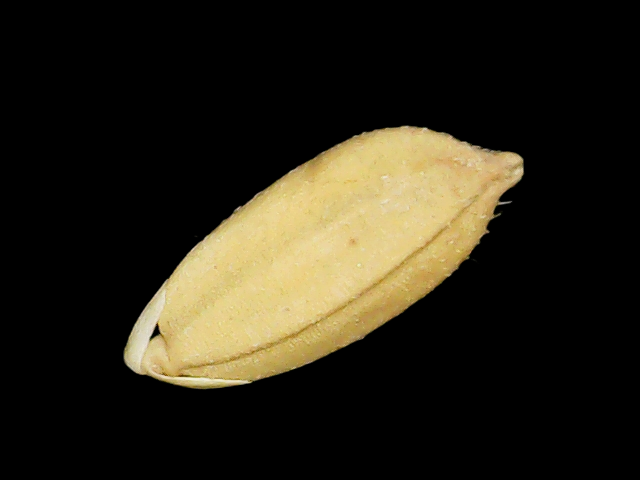
Rice variety: Binadhan08